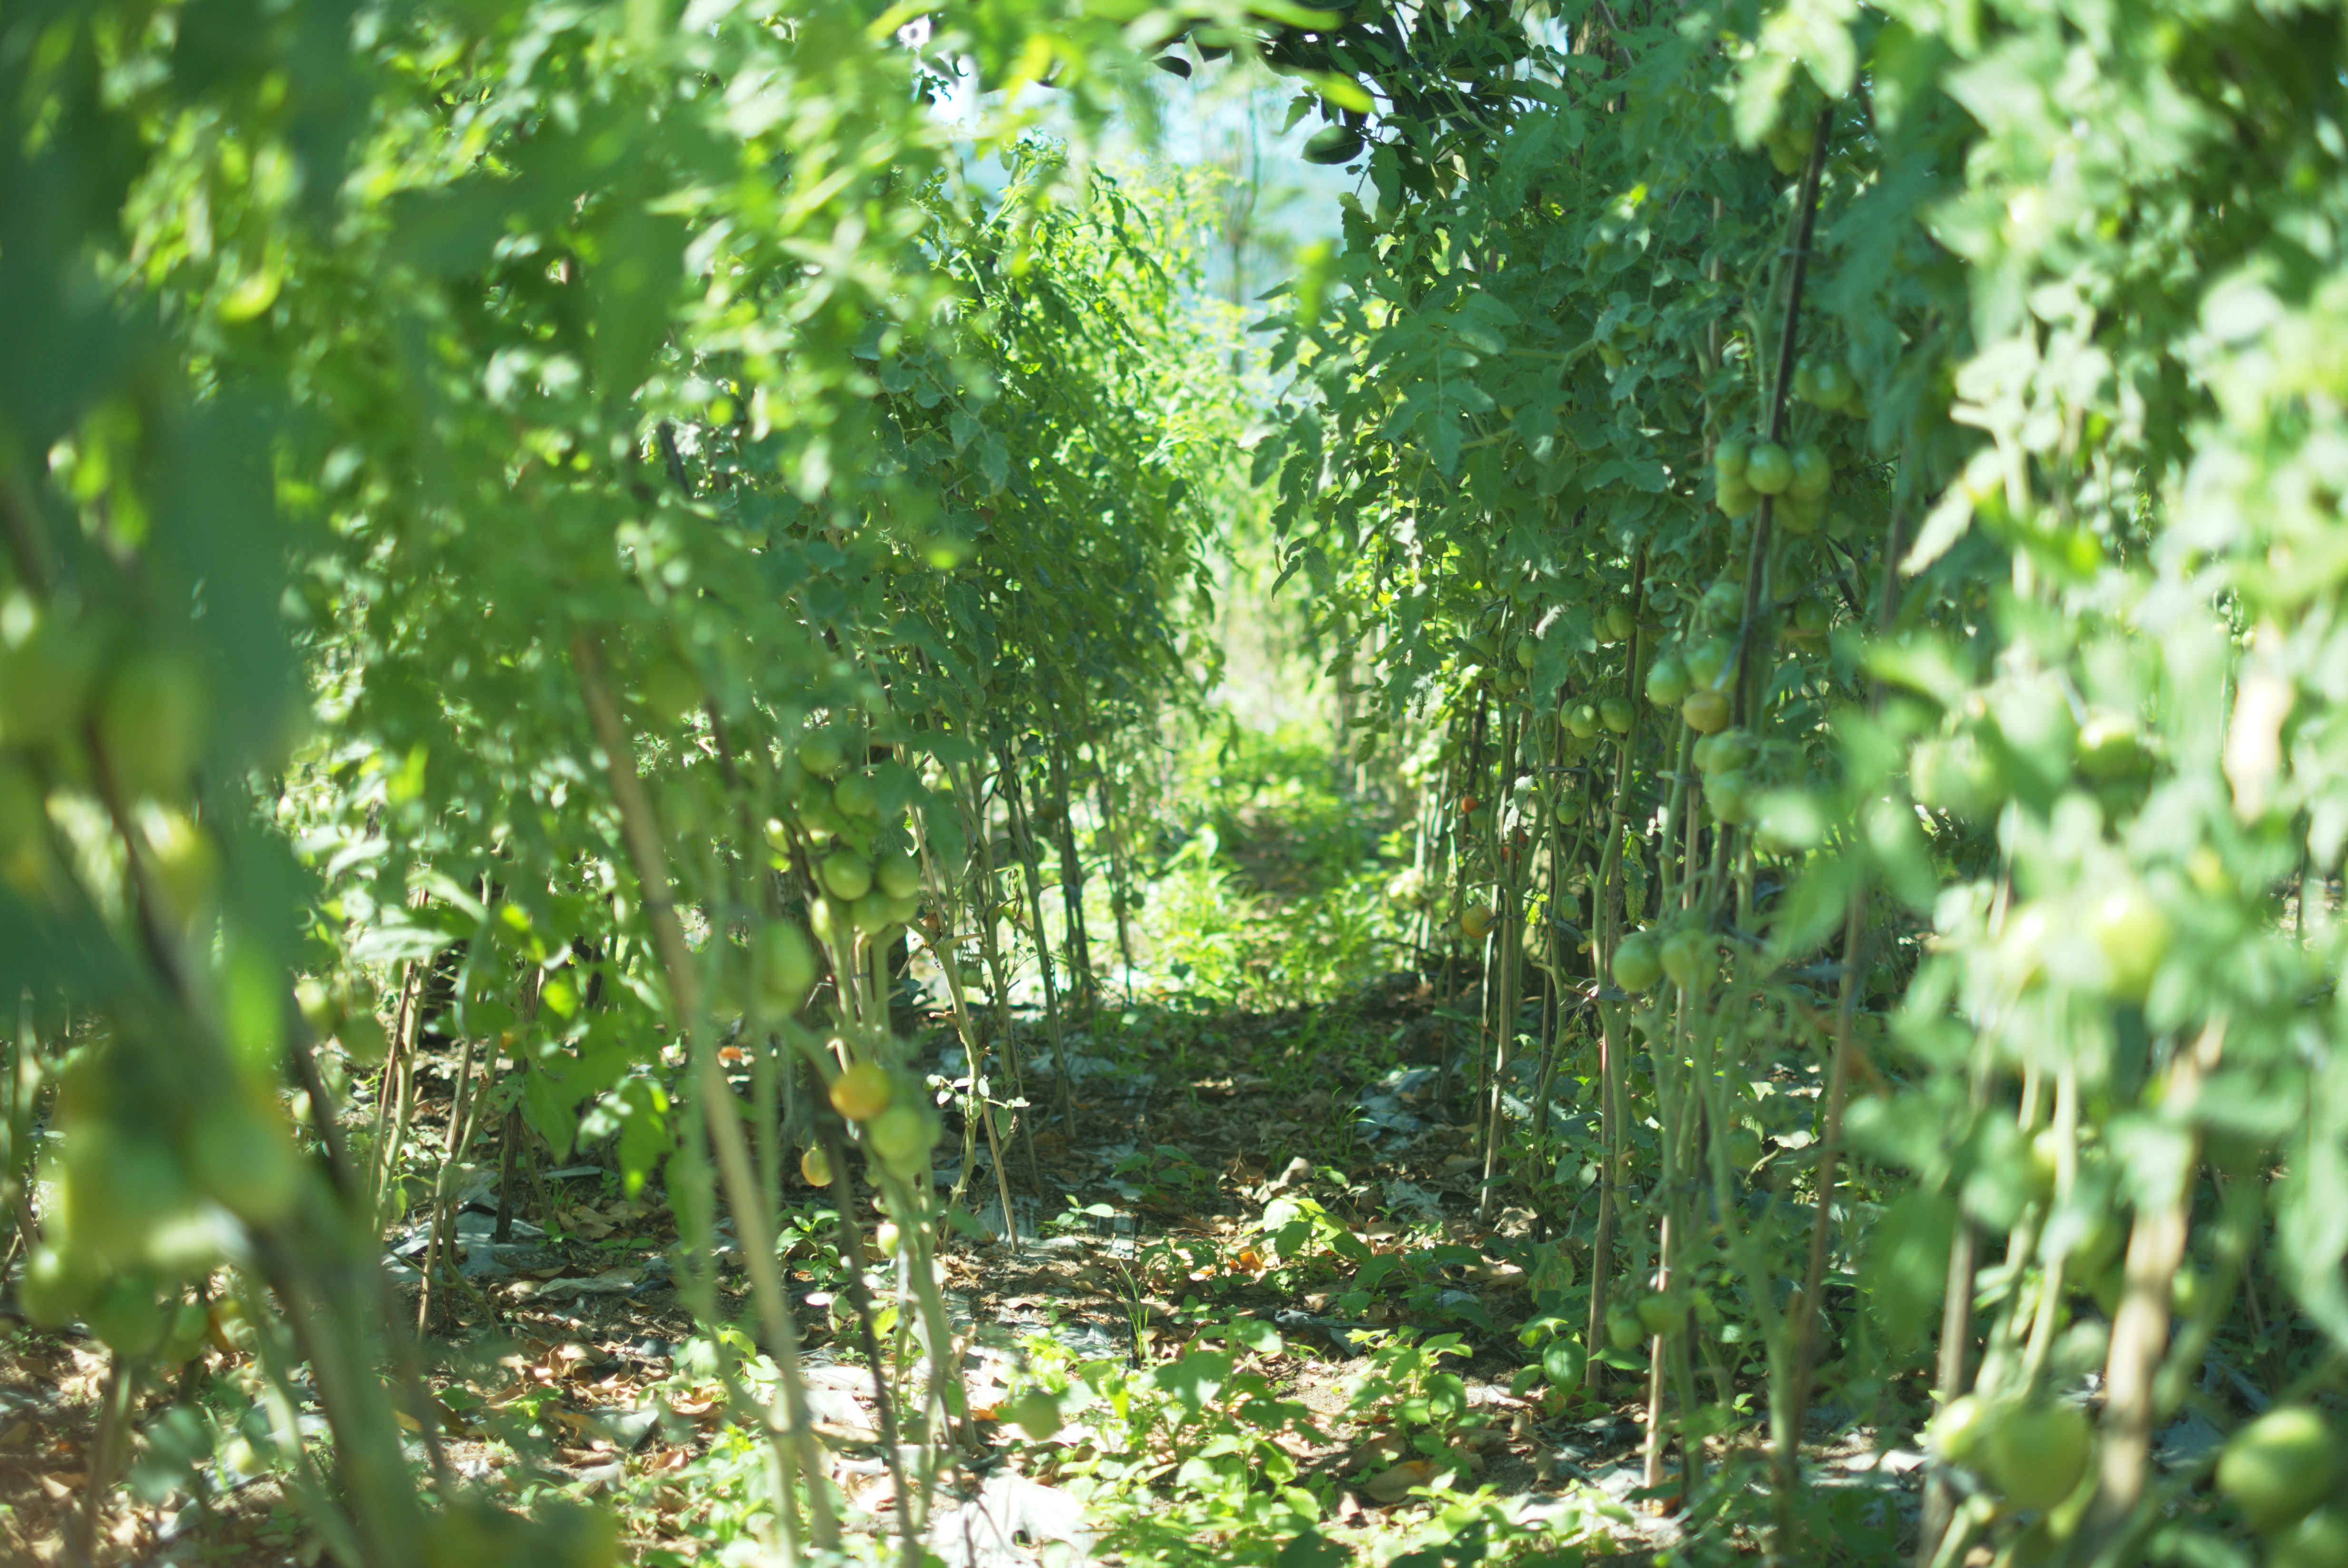
tree, forest, plant, sunlight, leaf, flower, food, green, jungle, produce, agriculture, shrub, rainforest, plantation, woodland, habitat, flowering plant, natural environment, grass family, land plant